The Flash

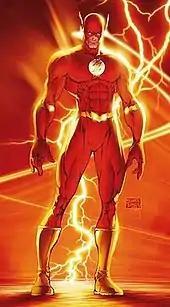
Wally West as The Flash, on the cover of "The Flash" (vol. 2) #207 (April 2004). Art by Michael Turner.

Wallace Rudolph "Wally" West is the nephew of both Iris West and Barry Allen, by marriage, and was introduced in "The Flash" #110 (1959). When West was about ten years old, he was visiting his uncle's police laboratory, and the freak accident that gave Allen his powers repeated itself, bathing West in electrically charged chemicals. Now possessing the same powers as his uncle, West donned a copy of his uncle's outfit and became the young, crime fighter, Kid Flash. After the events of "Crisis on Infinite Earths" where Barry Allen was killed, Wally took over as the fastest man alive. Following the events of "Infinite Crisis", Wally, his wife Linda, and their twins left Earth for an unknown dimension.